Klosterbräu Bamberg

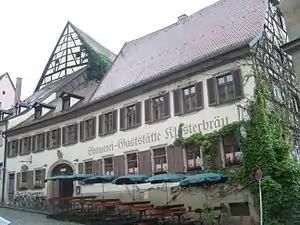
Klosterbräu Bamberg

Klosterbräu Bamberg is the oldest brewery in Bamberg, Upper Franconia, Germany. It is located in the so-called "Mühlenviertel" near the river Regnitz. The annual output is about 4,000 hectoliters.